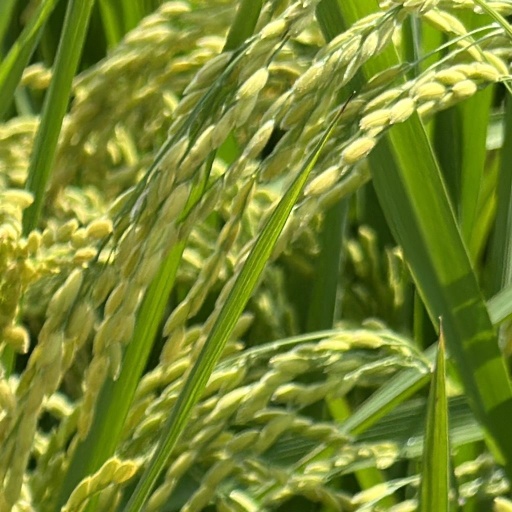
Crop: rice